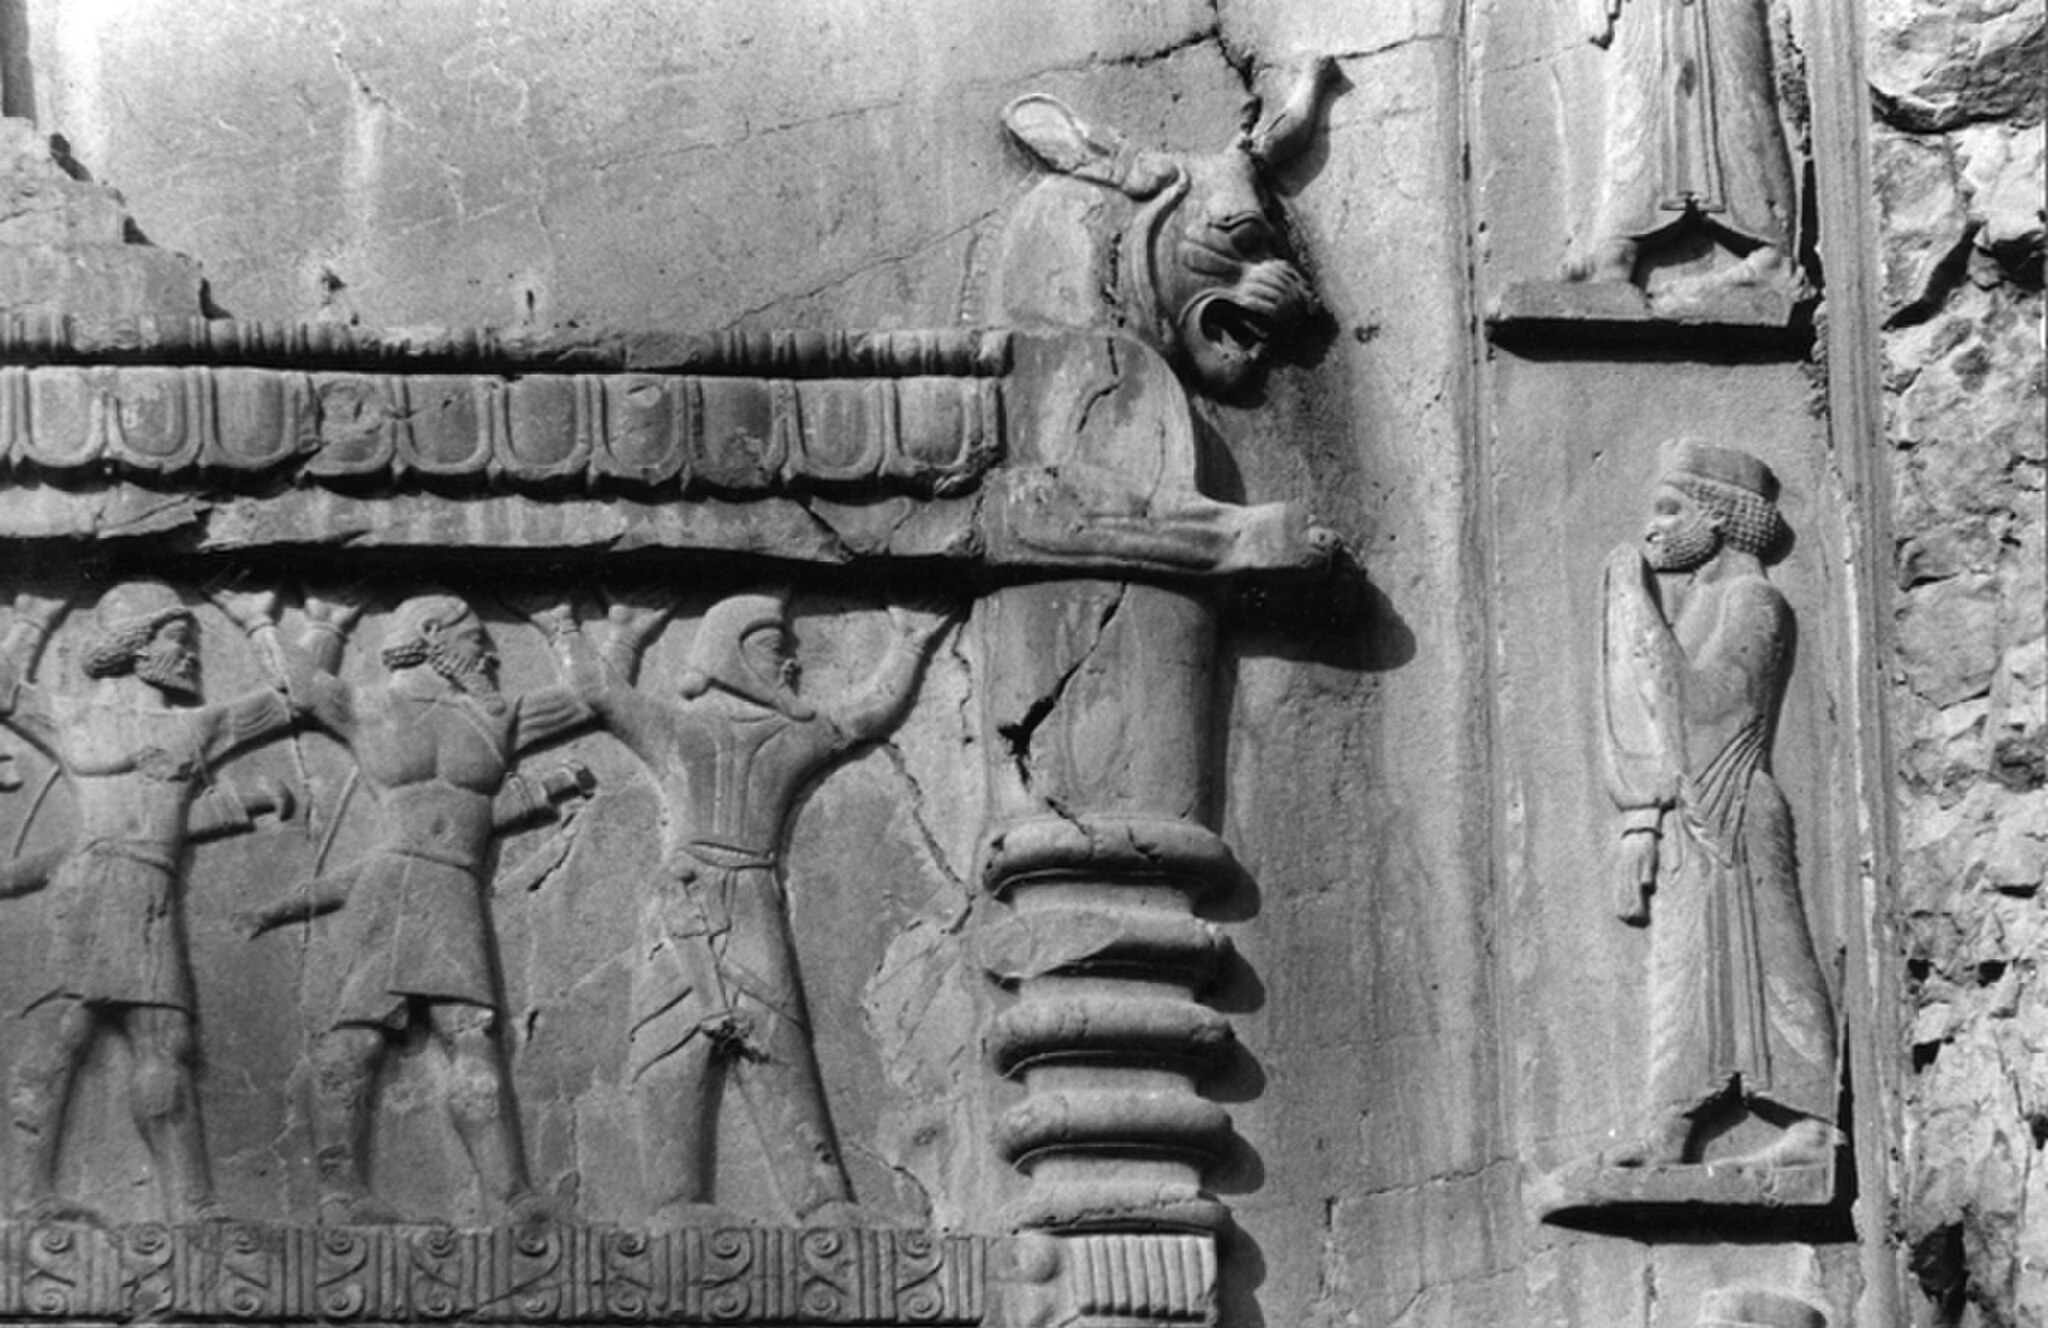
Title: Naqsh Rostam Orang
Description: Relief at the tomb of Darius I at Naqshe Rostam
Date: 2009-02-26
Categories: Tomb of Xerxes I, PD Iran, Reliefs in Naqsh-e Rustam, Black and white photographs of reliefs